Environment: real
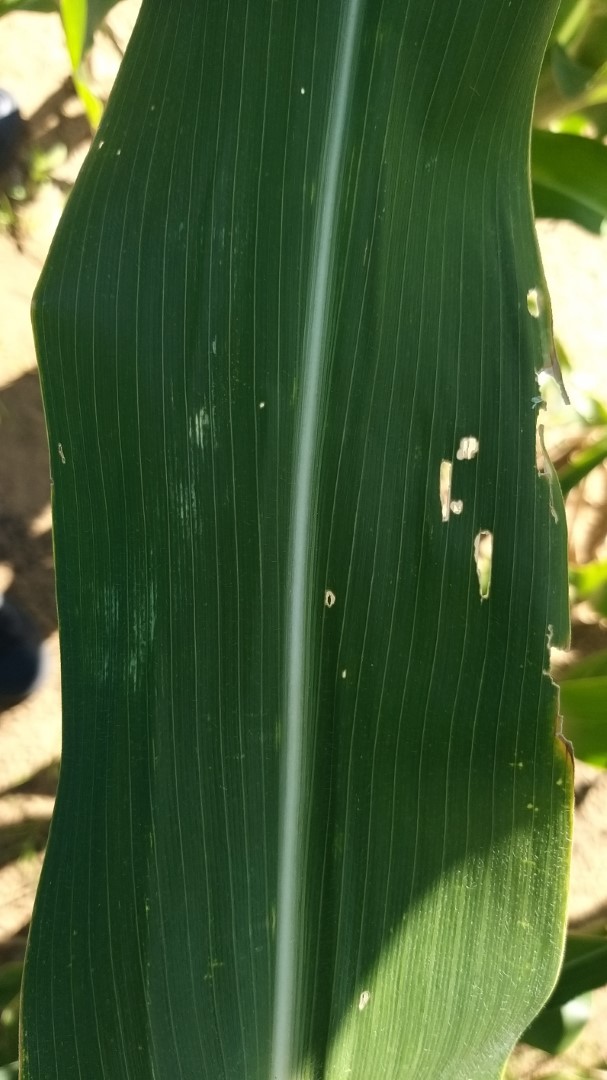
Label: fall_armyworm